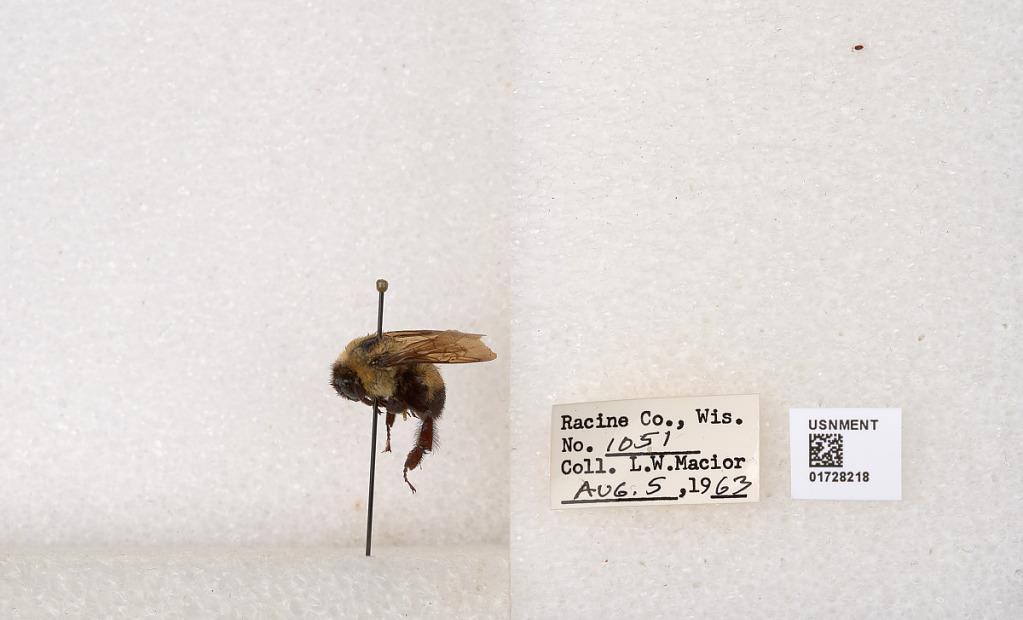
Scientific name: Bombus (Separatobombus) griseocollis (De Geer)
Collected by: L. Macior
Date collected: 1963-8-5
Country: United States
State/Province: Wisconsin
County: Racine
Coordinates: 42.7299, -87.8123